Swine (Lady Gaga song)

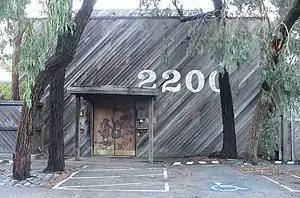
Entrance to the Record Plant studios, surrounded by trees.

Musically, "Swine" is a dubstep and industrial song. Based on the "teaser" of Gaga rehearsing for the iTunes Festival, "Entertainment Weekly"s Nick Catucci described "Swine" as a "real shocker with Nine Inch Nails lyrics and bull-in-a-bong-shop Deep Purple groove." Consequence of Sound noted the creation of the Twitter hashtag #swinefest, and called the song a "melancholy piano ballad that eventually erupts into a raging pop-rocker, backed by piercing guitar and synths."